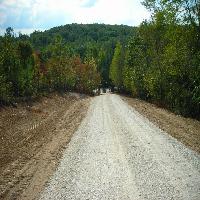
Weather: cloudy or overcast